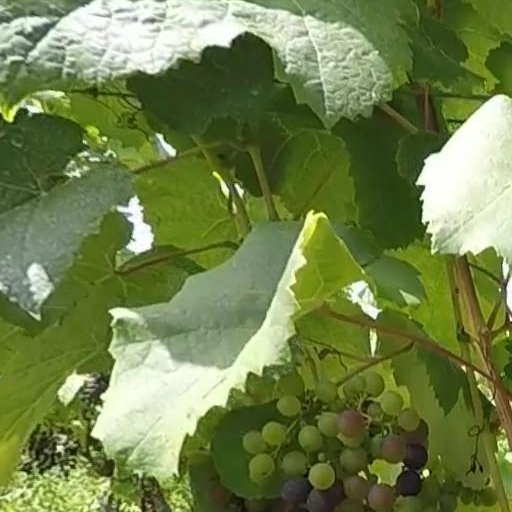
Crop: grape